Kate Warne

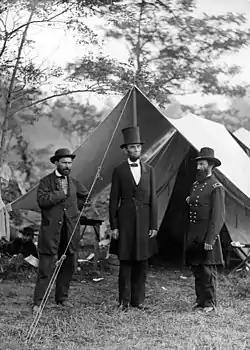
During the American Civil War Kate Warne traveled with her boss, Allan Pinkerton, to meet with General George B. McClellan's Ohio Division. This photo shows Pinkerton and President Lincoln at the Battle of Antietam in 1862.

After the quelled assassination attempt on president-elect Abraham Lincoln, Kate Warne continued to travel with Allan Pinkerton as his Female Superintendent of Detectives. On April 12, 1861, the Confederate States of America's cannons in Charleston began firing on Fort Sumter. These cannon shells marked the beginning of the American Civil War. Within nine days, Pinkerton wrote to President Lincoln offering the services of the Pinkerton National Detective Agency. However, before Lincoln could respond, Major General George B. McClellan asked Pinkerton to set up a military intelligence service for McClellan's command. Therefore, by the end of July 1861, Pinkerton took Warne, Timothy Webster, and later George Bangs west to set up a headquarters in Cincinnati, Ohio, to follow McClellan's Ohio division (see also Cincinnati in the Civil War).